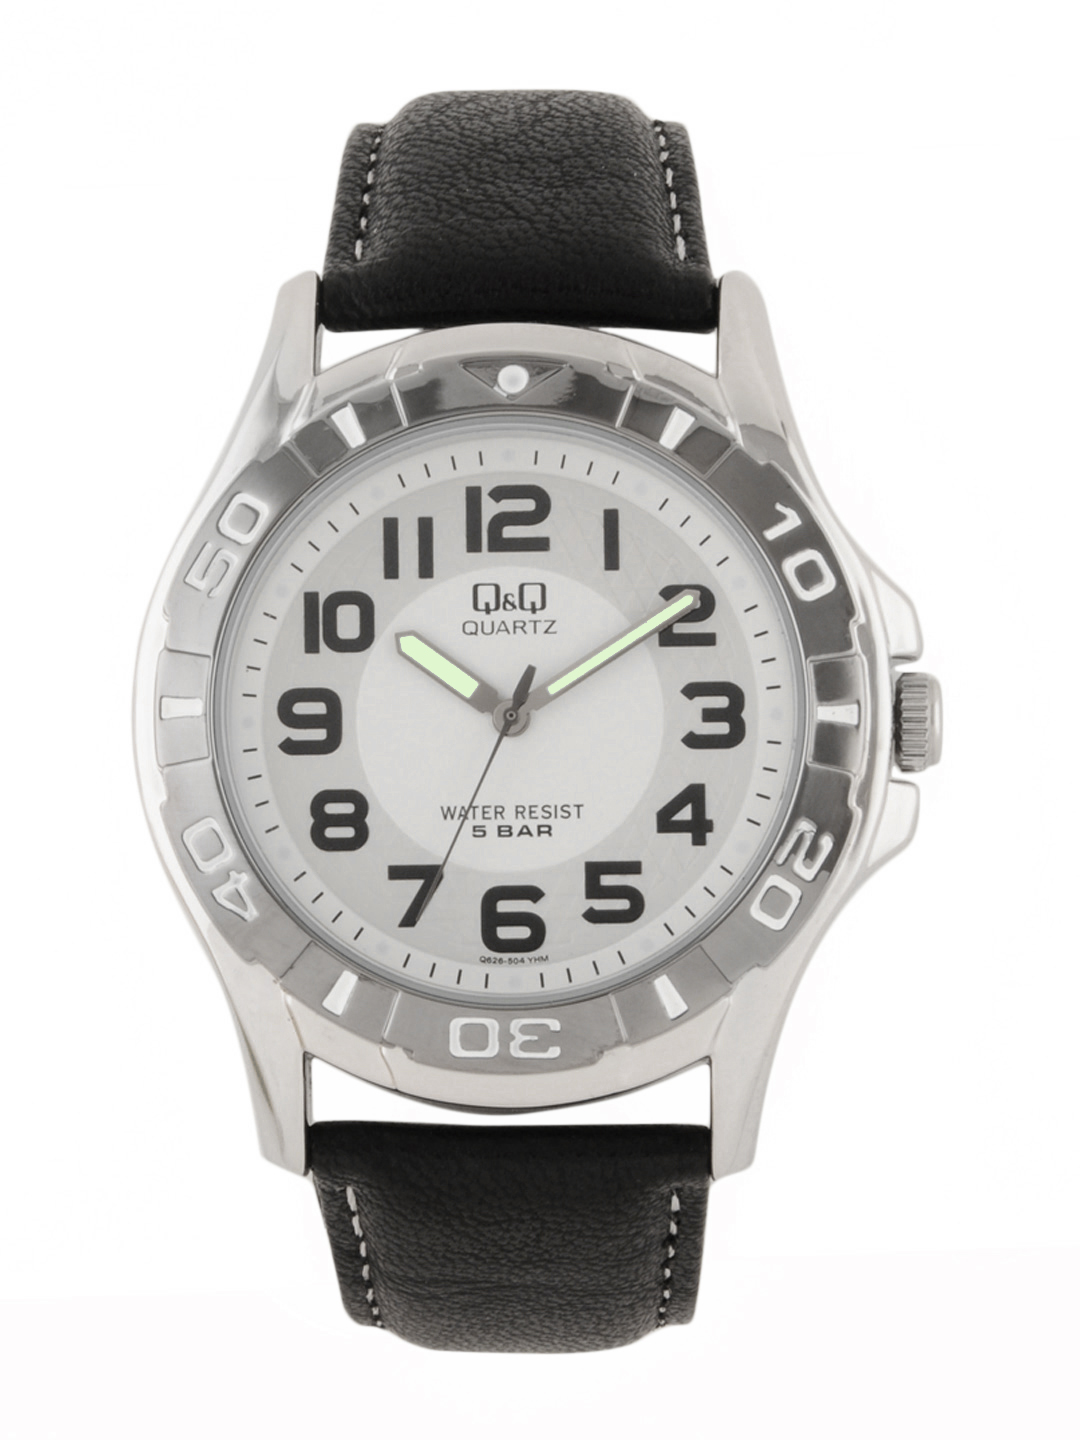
Q&Q Men White Dial Watch
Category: Accessories / Watches / Watches
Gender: Men
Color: White
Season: Winter 2016
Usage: Casual